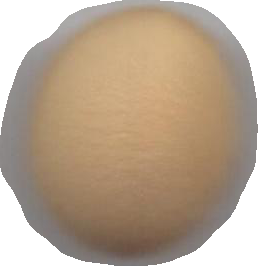
Variety: Grobogan